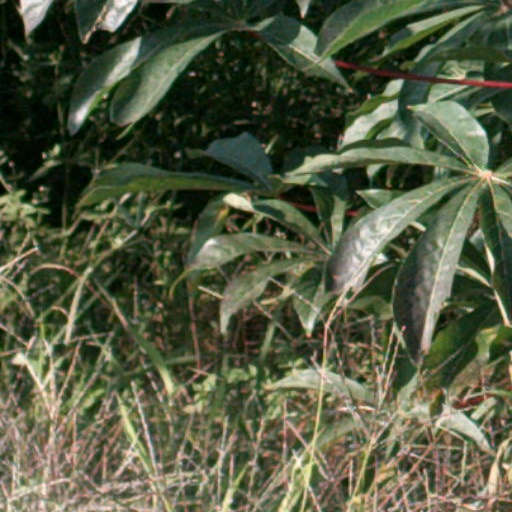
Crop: cassava